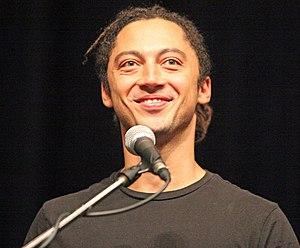
Jonas Carpignano est un scénariste et réalisateur italien.